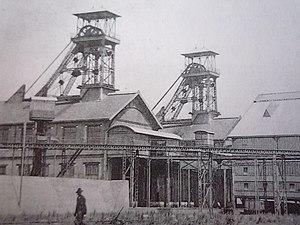
La Fosse n° 10 - 10 bis de la Compagnie des mines de Béthune était un charbonnage constitué de deux puits situé à Sains-en-Gohelle, Pas-de-Calais, Nord-Pas-de-Calais, France.
La Compagnie des mines de Béthune est une compagnie minière qui a exploité la houille à Bully-les-Mines, Vermelles, Loos-en-Gohelle, Mazingarbe, Auchy-les-Mines, Annequin, Sains-en-Gohelle et Grenay, dans le Bassin minier du Nord-Pas-de-Calais. Elle est parfois dénommée Compagnie de Grenay, en raison du nom de sa concession.
Sains-en-Gohelle est une commune française située dans le département du Pas-de-Calais en région Hauts-de-France.
La fosse nᵒ 10 - 10 bis de la Compagnie des mines de Béthune est un ancien charbonnage du Bassin minier du Nord-Pas-de-Calais, situé à Sains-en-Gohelle. Les puits sont commencés en juillet 1900 et 1901, et la fosse commence à extraire le 6 juin 1903. De vastes cités sont bâties à proximité de la fosse, et deux terrils, nᵒˢ 65 et 65A, sont édifiés au sud du carreau de fosse.